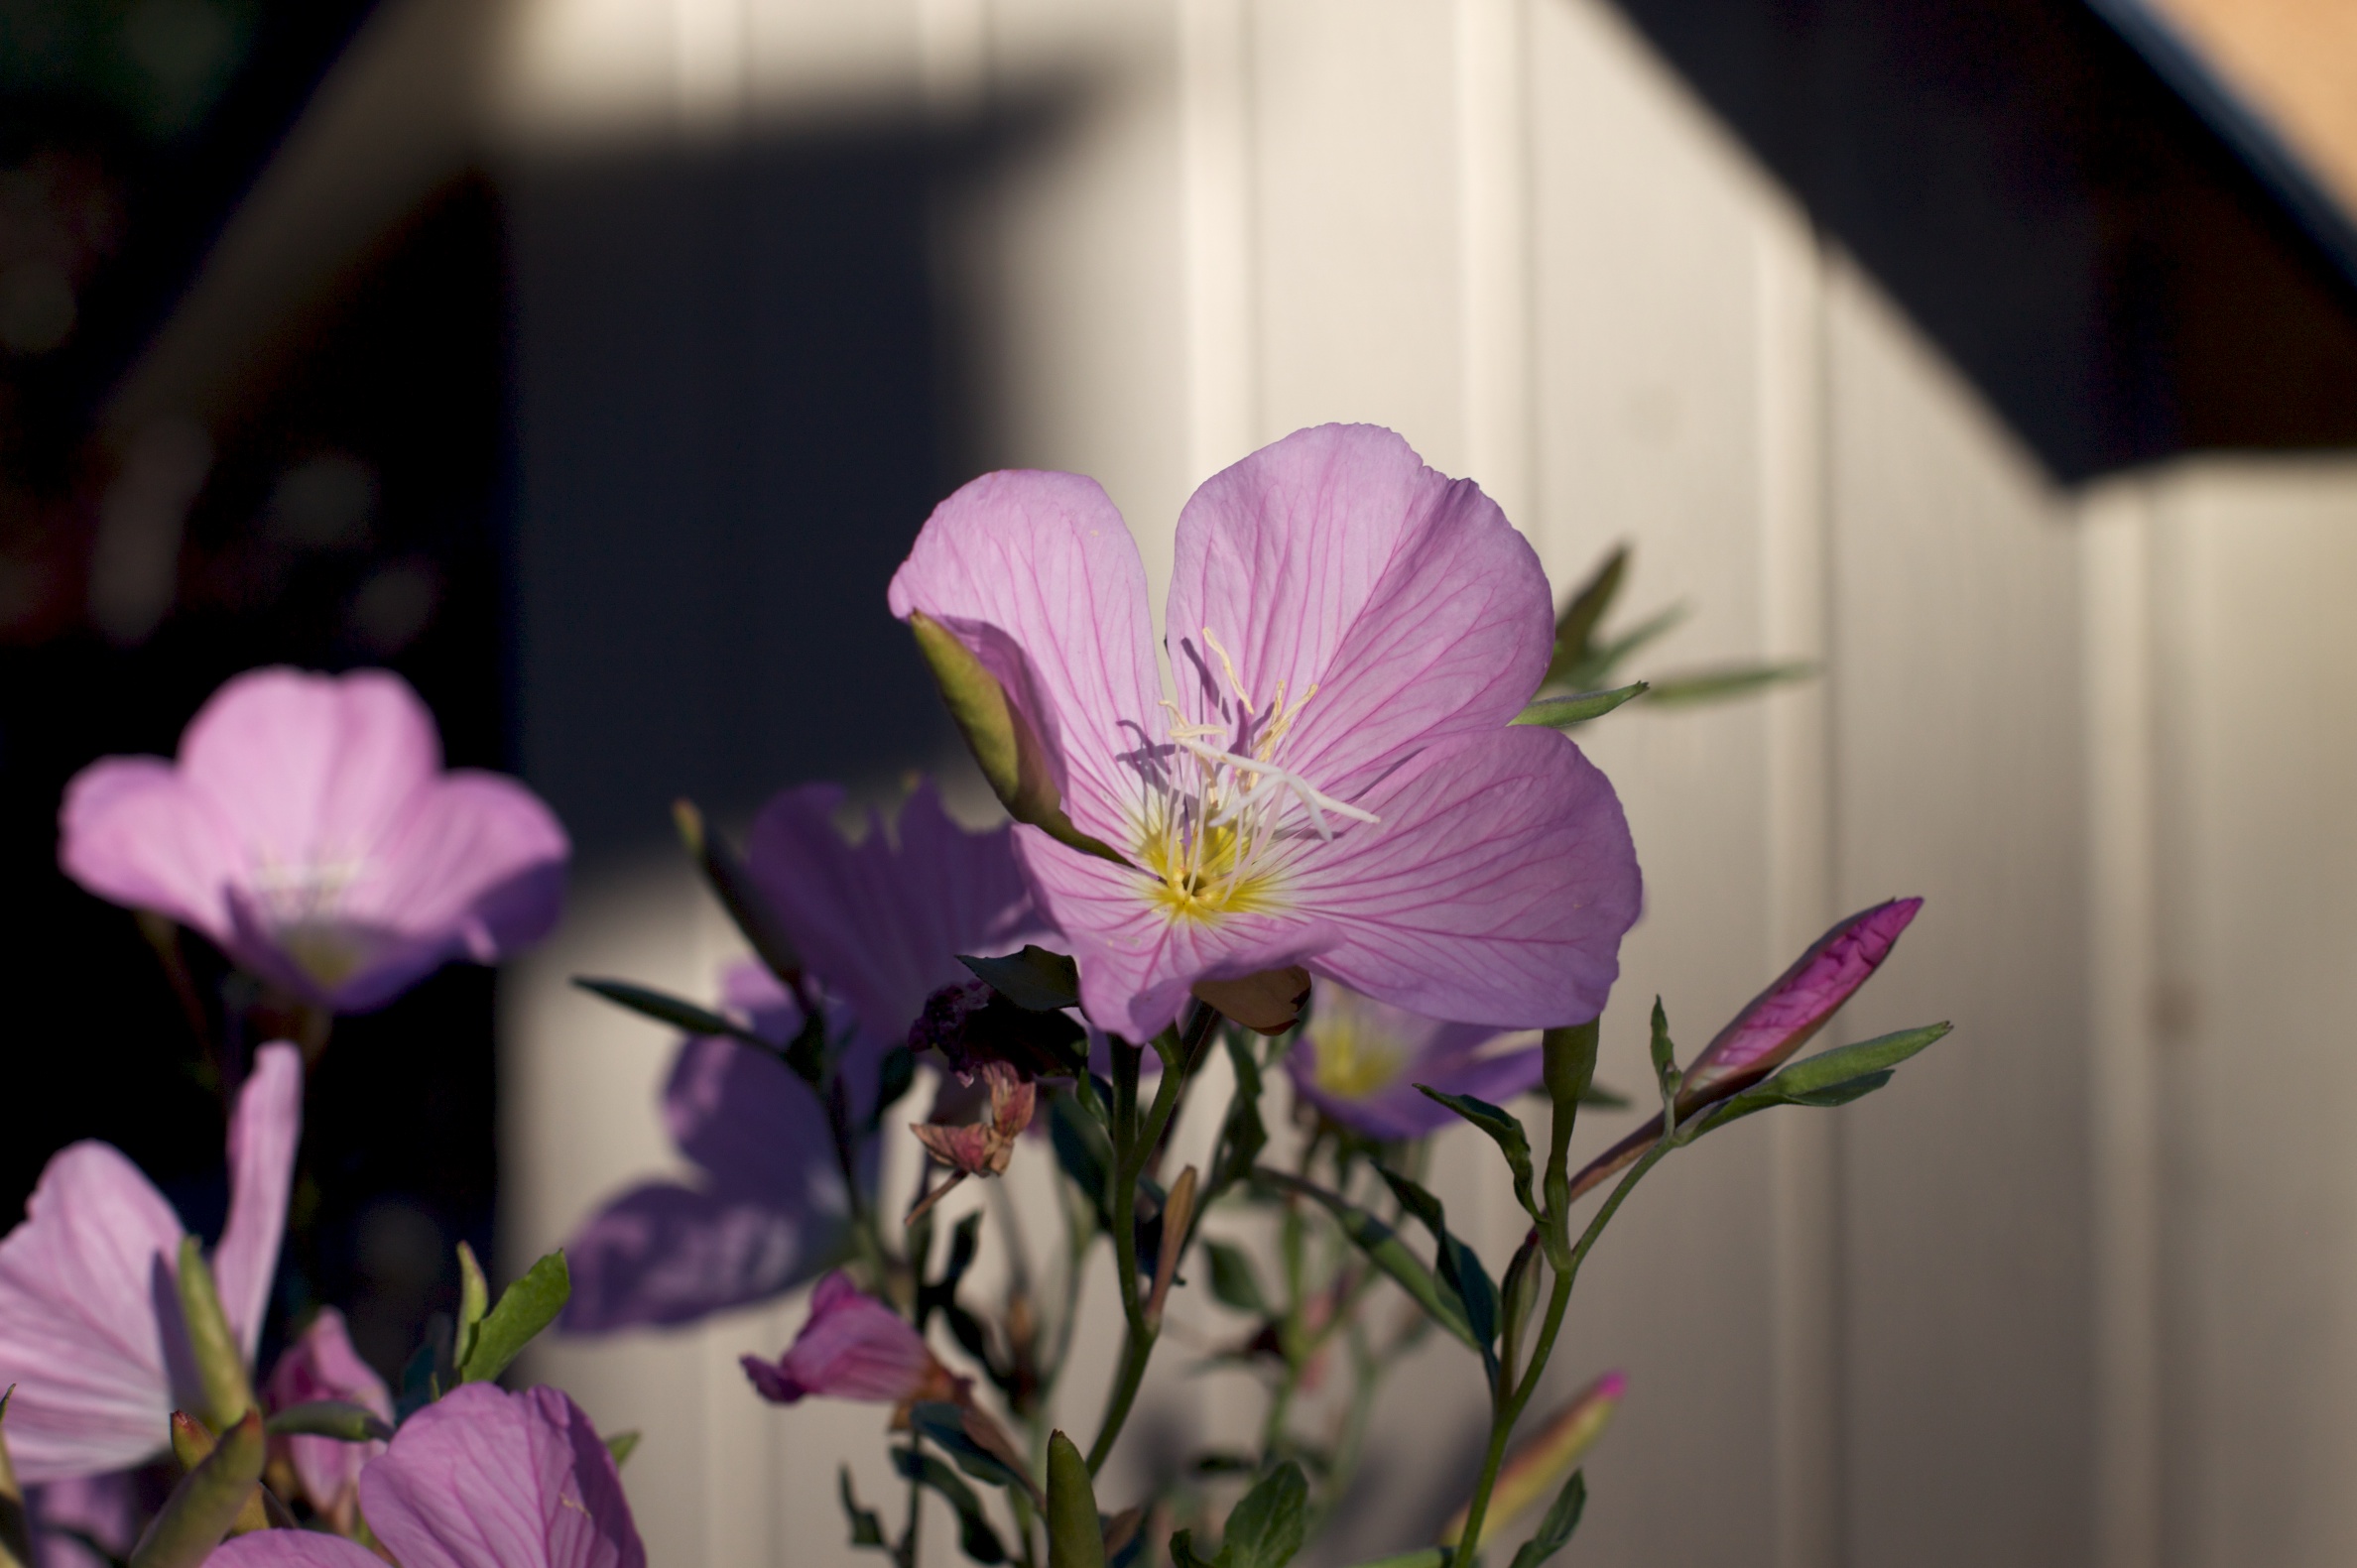
blossom, plant, photography, flower, purple, petal, spring, botany, pink, flora, close up, 2010365, floristry, macro photography, flowering plant, land plant